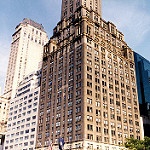
Scene: Outdoor